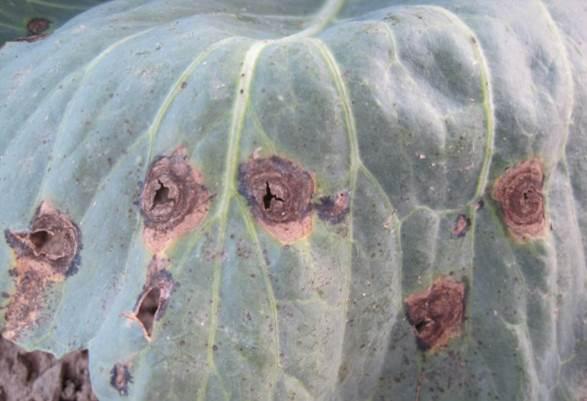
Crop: unknown
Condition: broccoli_broccoli_alternaria_spot